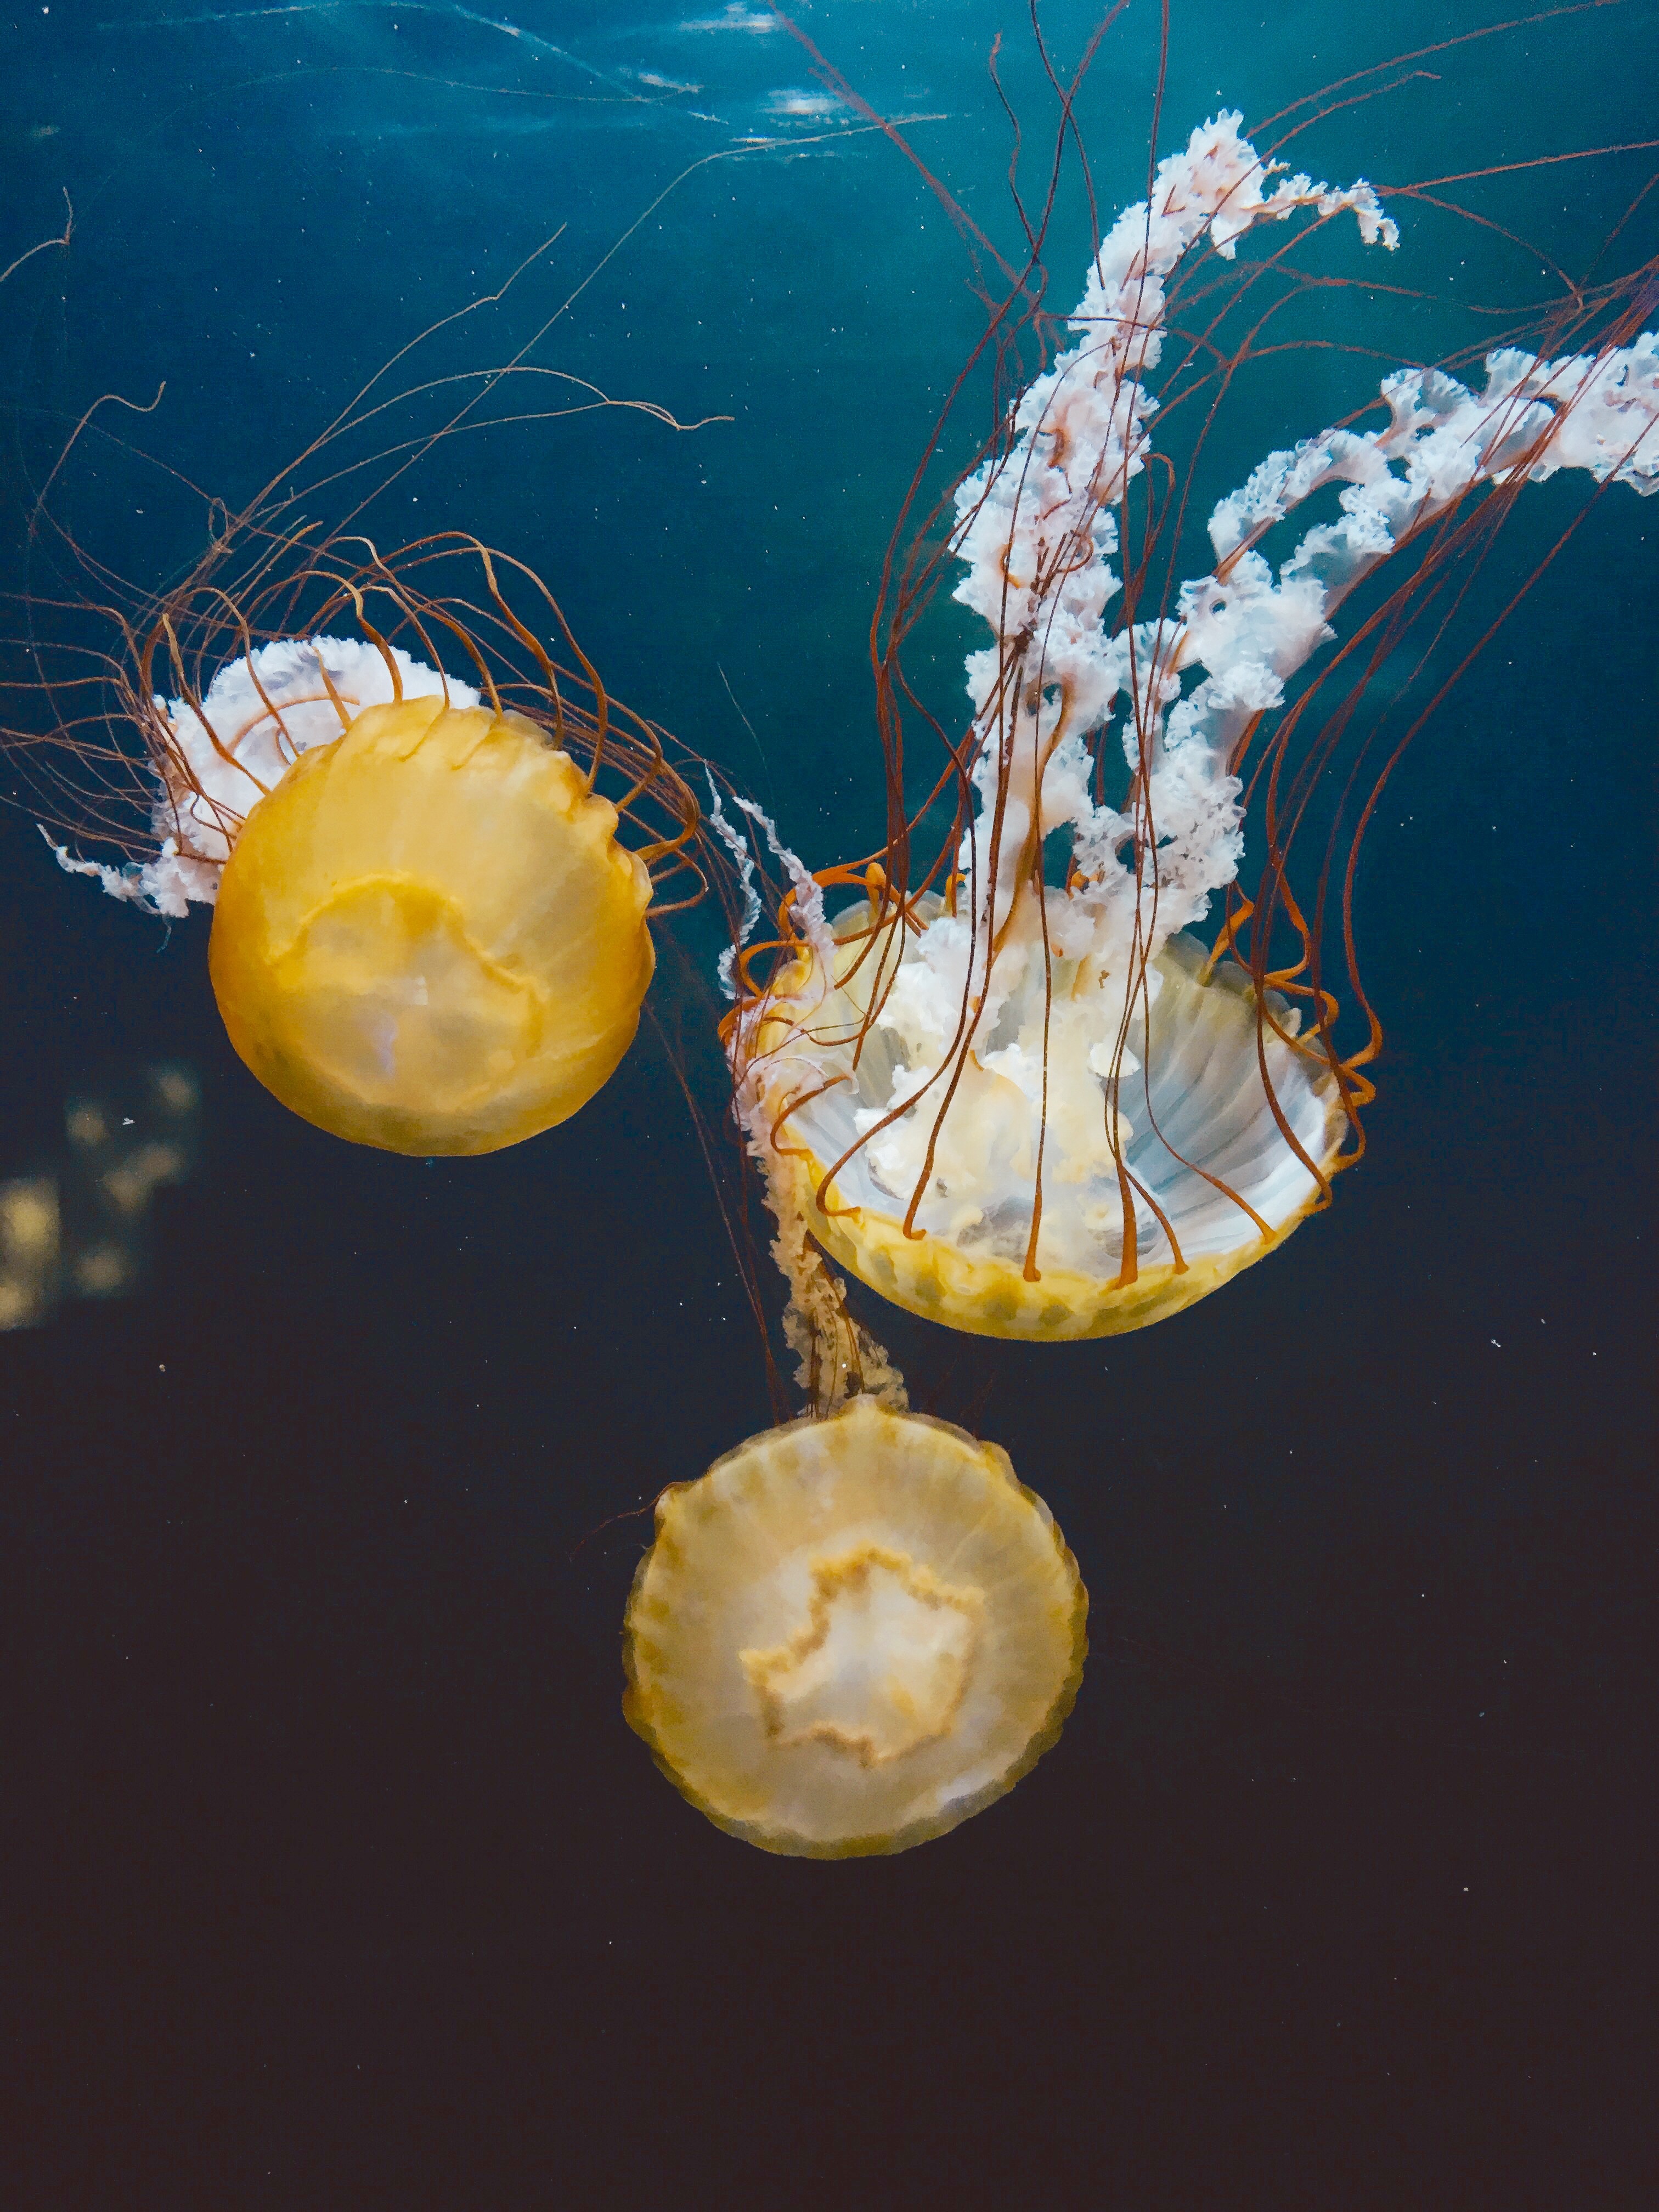
reflection, biology, jellyfish, invertebrate, cnidaria, macro photography, organism, marine biology, marine invertebrates